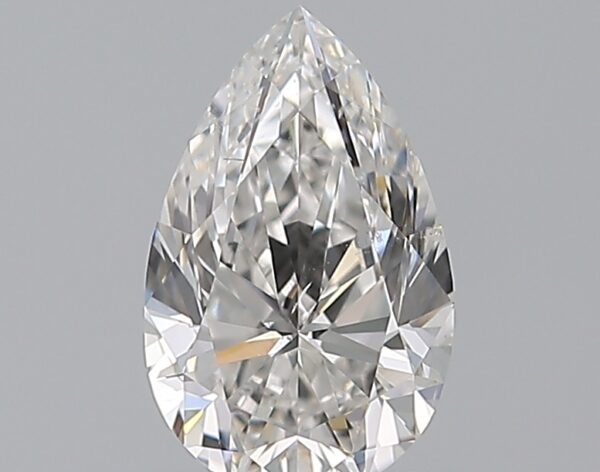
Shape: pear
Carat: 0.7
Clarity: VS2
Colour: F
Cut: EX
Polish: EX
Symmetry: VG
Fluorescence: ST
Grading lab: GIA
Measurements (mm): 7.63 x 4.82 x 3.08